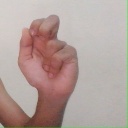
अक्षर: ढ